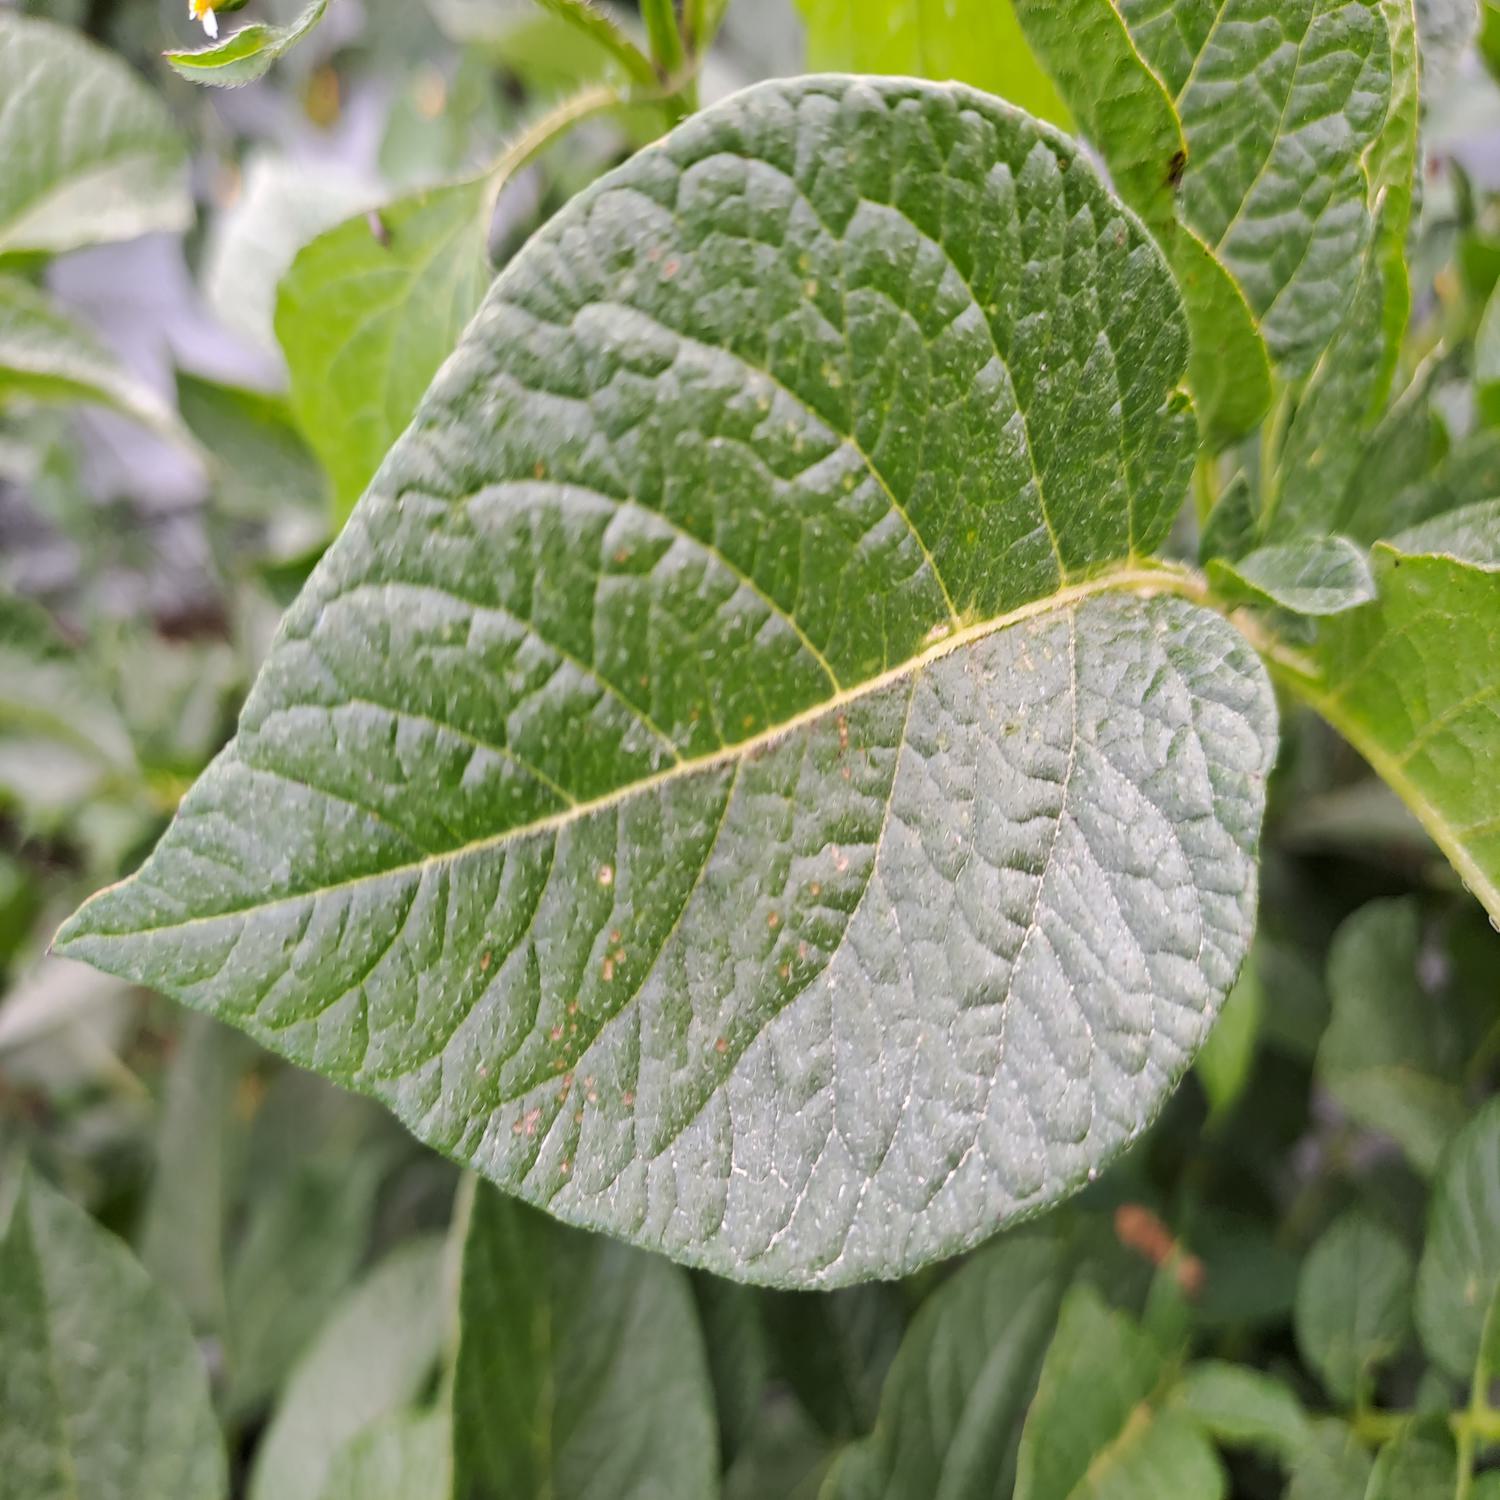
Label: Healthy